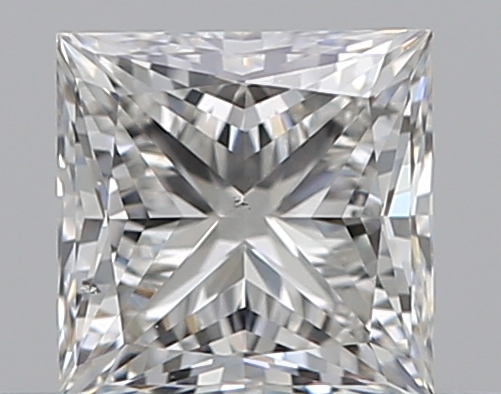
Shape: princess
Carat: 0.5
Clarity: SI1
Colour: I
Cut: EX
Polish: VG
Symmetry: VG
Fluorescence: N
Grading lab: GIA
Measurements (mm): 4.24 x 4.24 x 3.12